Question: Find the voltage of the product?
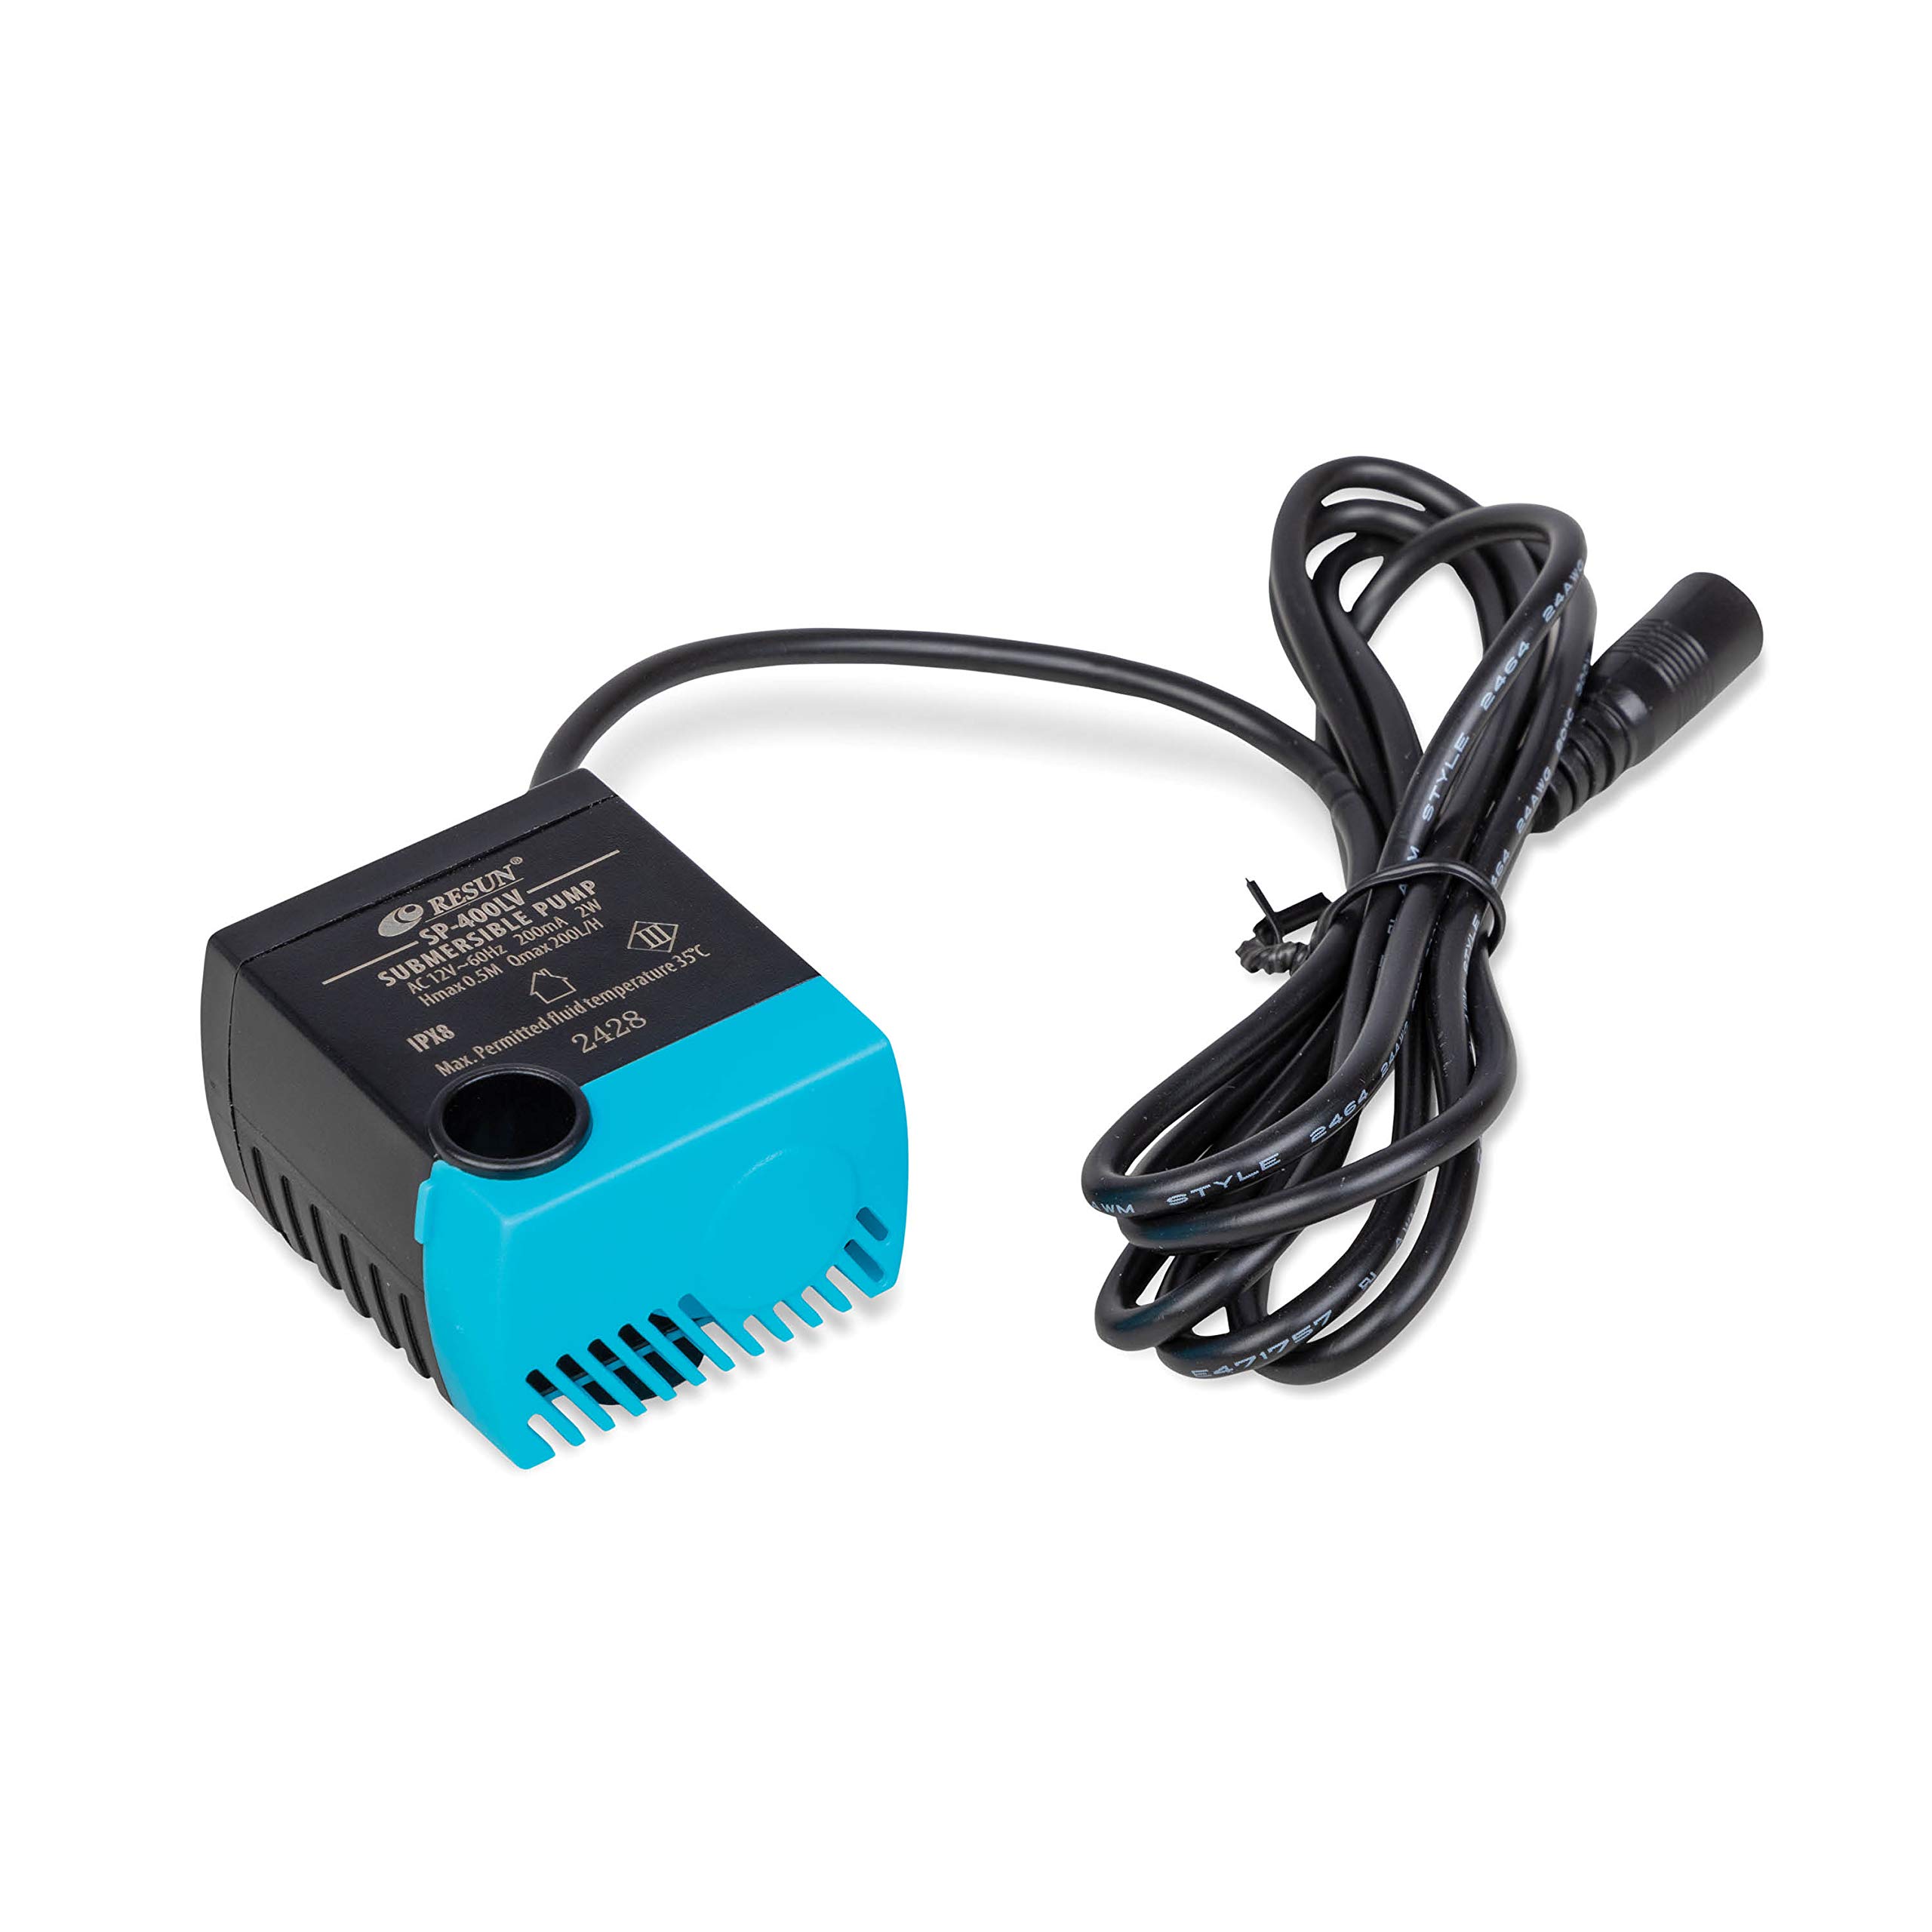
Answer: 12.0 volt